COVID-19 pandemic in Bosnia and Herzegovina

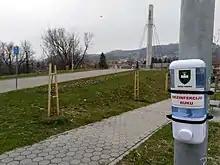
One of many hand sanitizers attached to a lamp post in Visoko

The Headquarters of Federation of B&H issued on 18 March an order that banned all public gatherings, suspending the operation of all catering facilities for the preparation and sale of food and beverages, restaurants, pizzerias, confectioneries, beauty salons, hookah bars, coffee bars, discos, tea shops, cafes, private dentists.